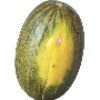
Label: Melon Piel de Sapo 1